Amina bint Wahb

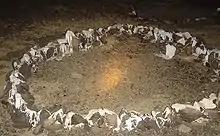
The alleged grave of Aminah bint Wahb in Al-Abwa'. It was destroyed in 1998.

Islam rebukes the idea that lineage plays a part in one's final destination, as each person is responsible for themselves and their deeds. This is proven through multiple authentic hadiths that mention that both Muhammad's mother and father are in Hellfire: